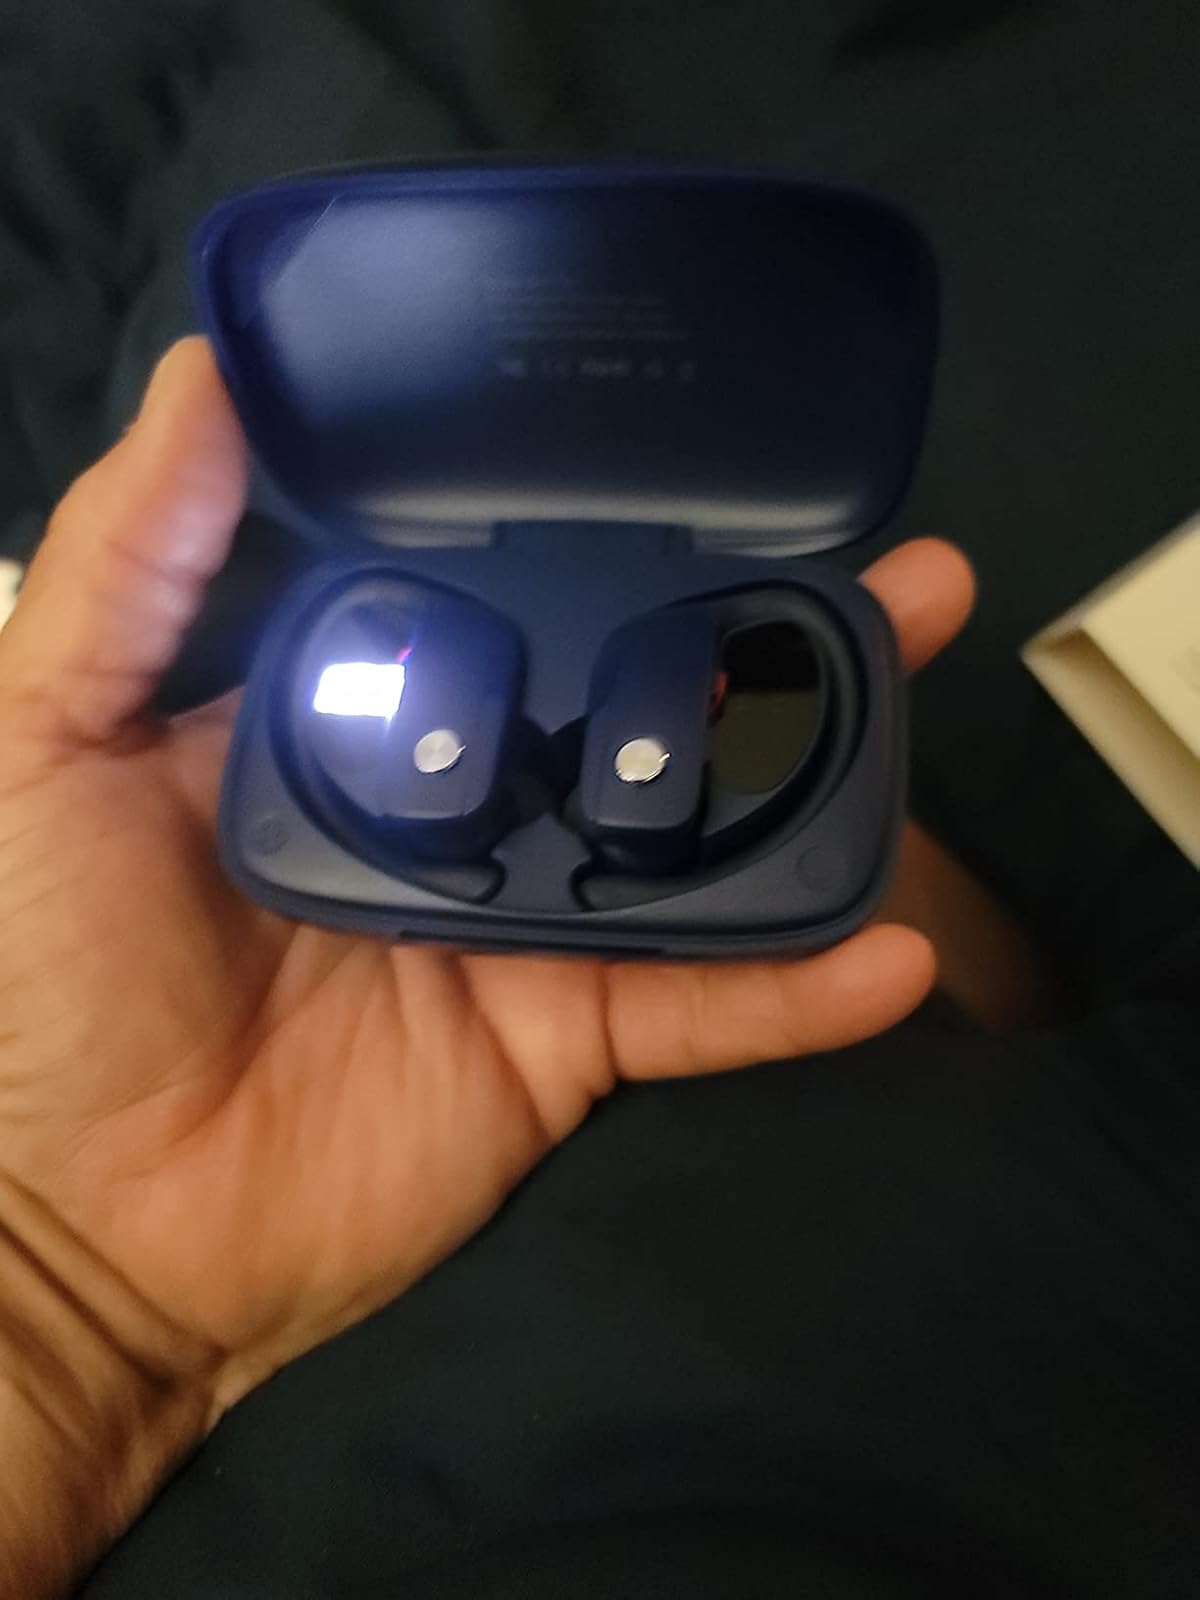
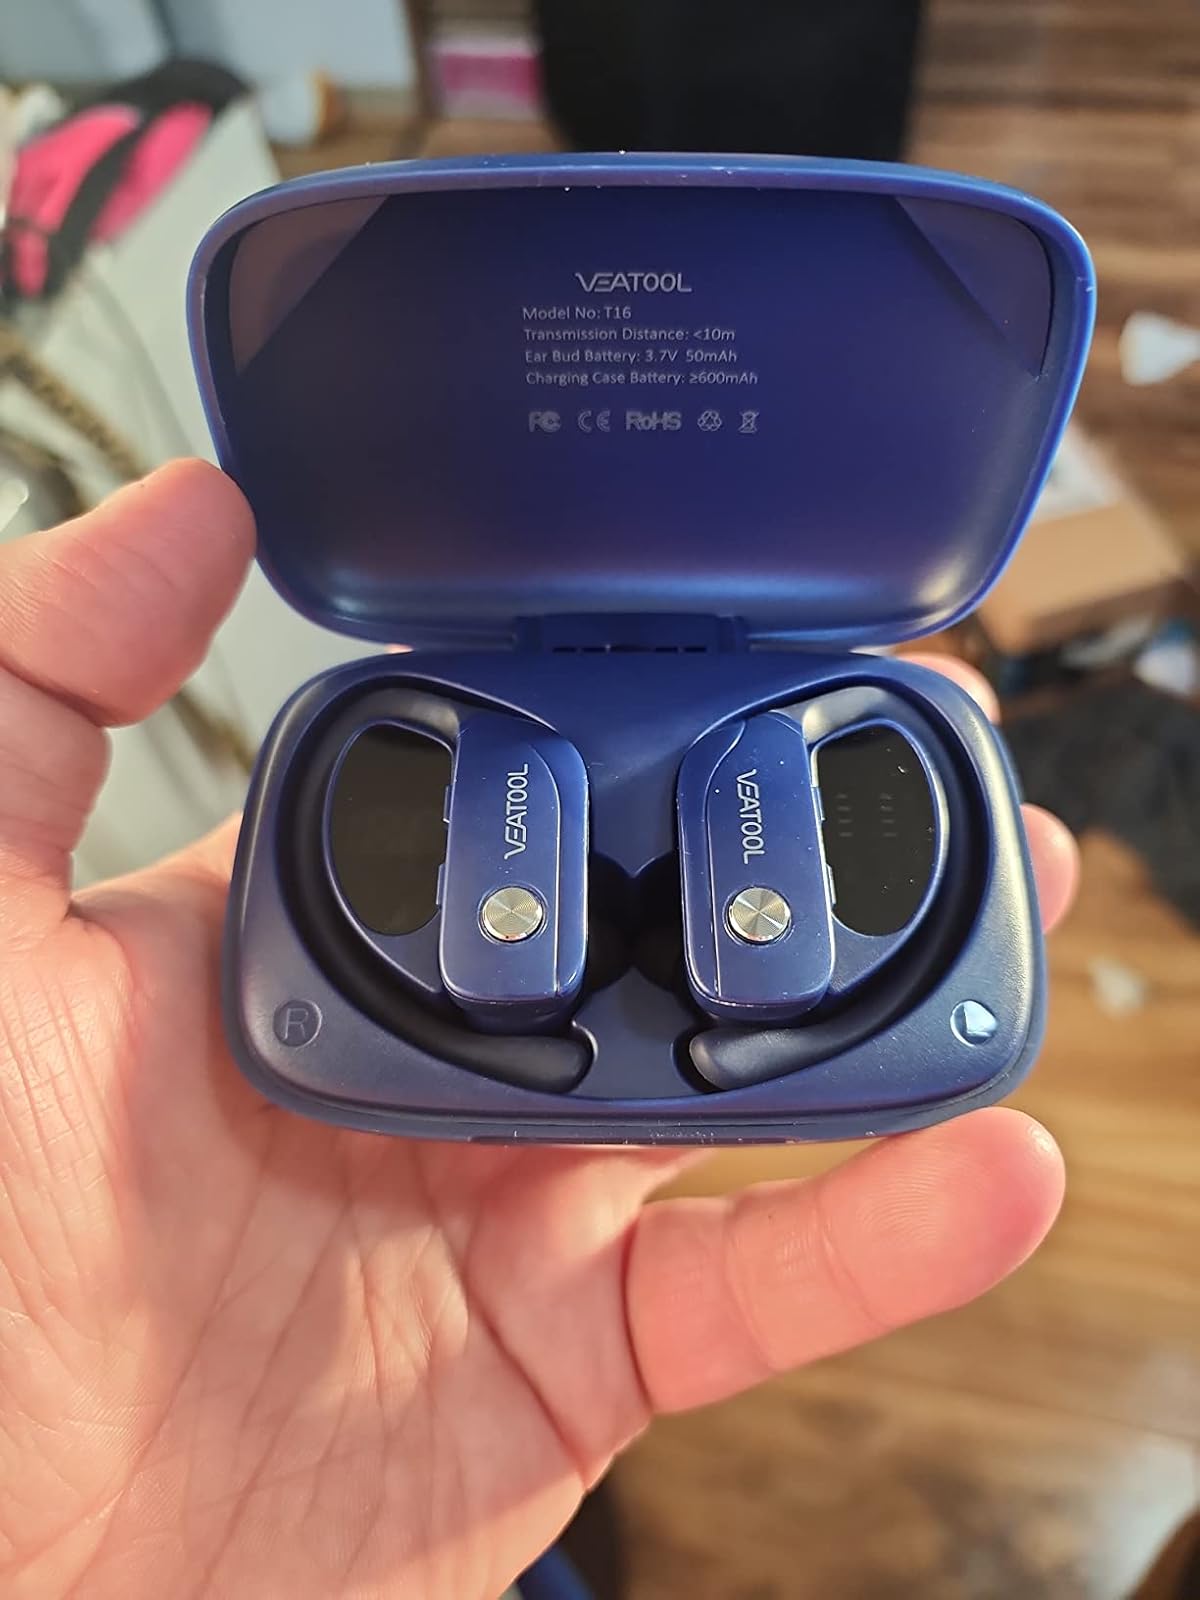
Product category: earbuds
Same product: yes